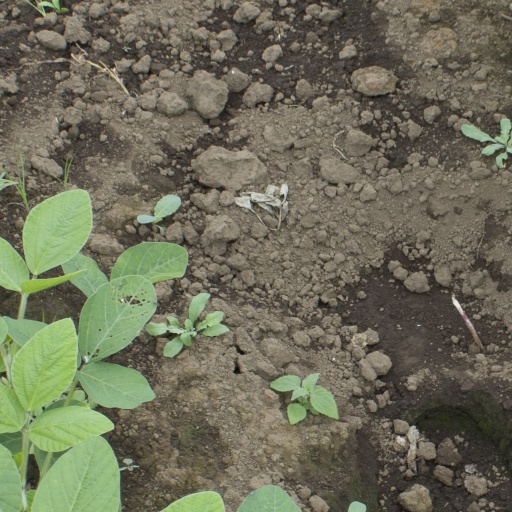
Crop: soybean